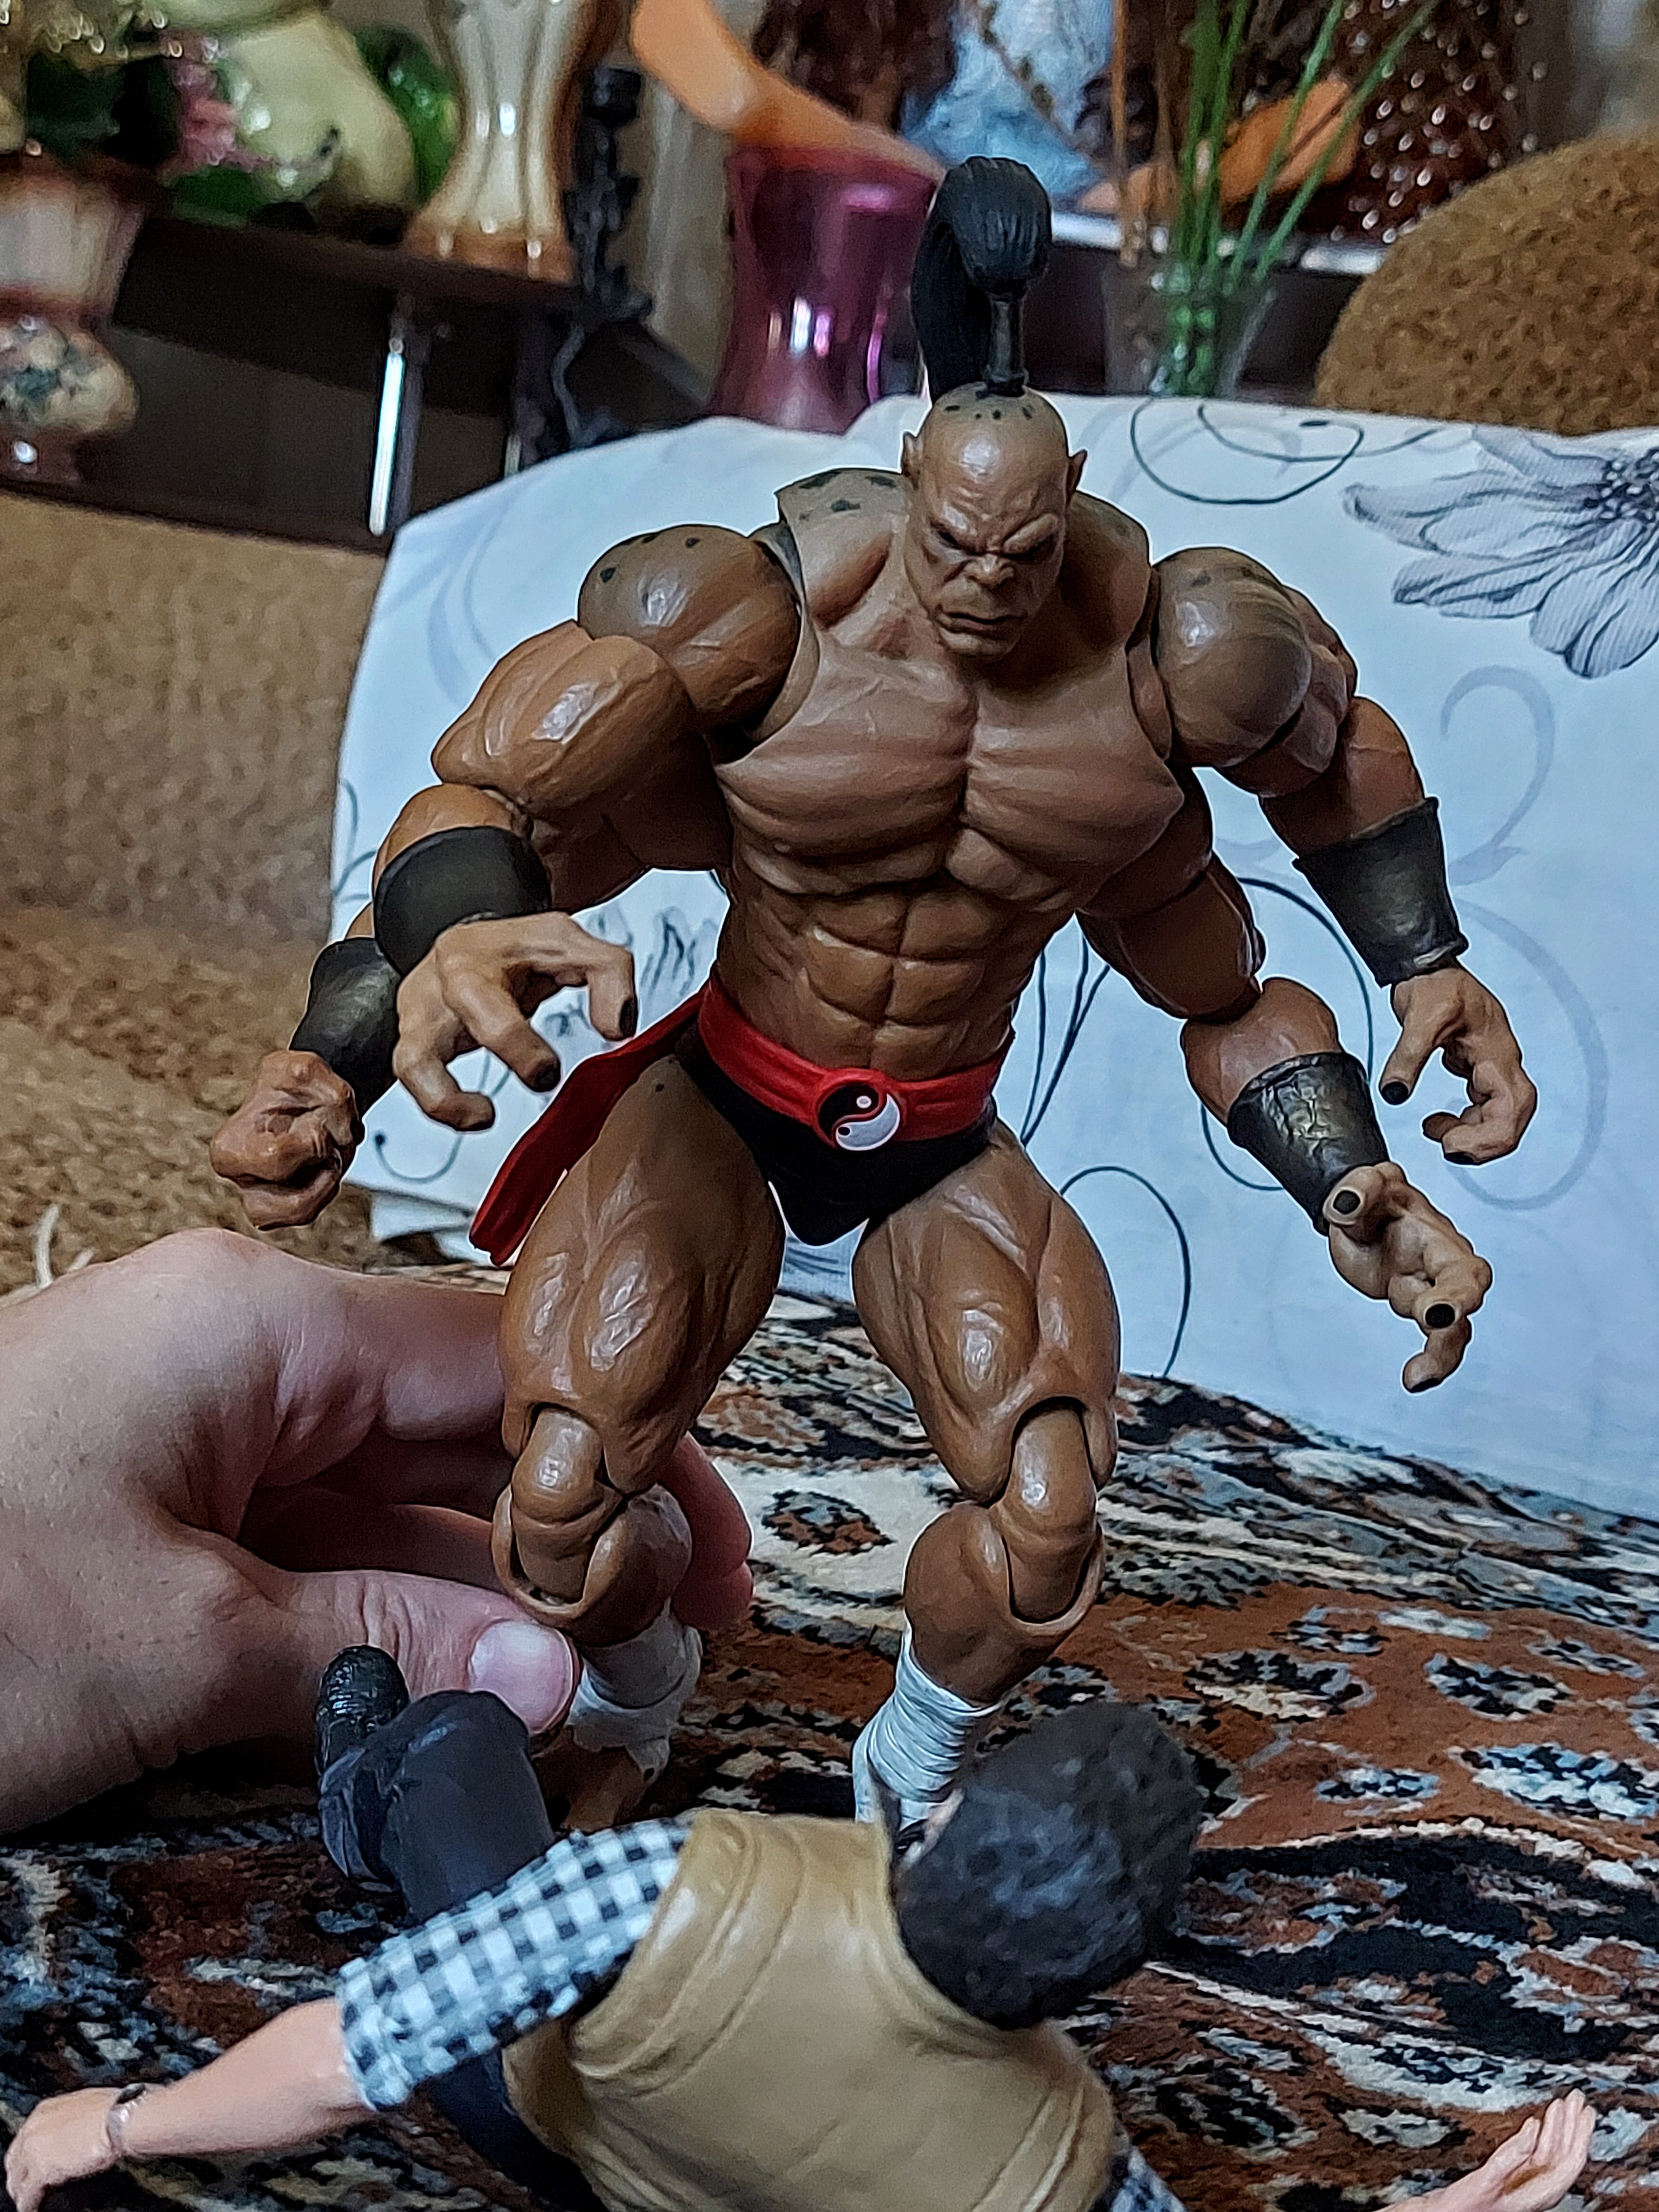
Shokan, storm, collectibles, warrior, fighter, action, figure, art, plant, chest, toy, metal, fictional character, collectable, Barechested, fiction, flesh, action figure, sculpture, figurine, machine, hero